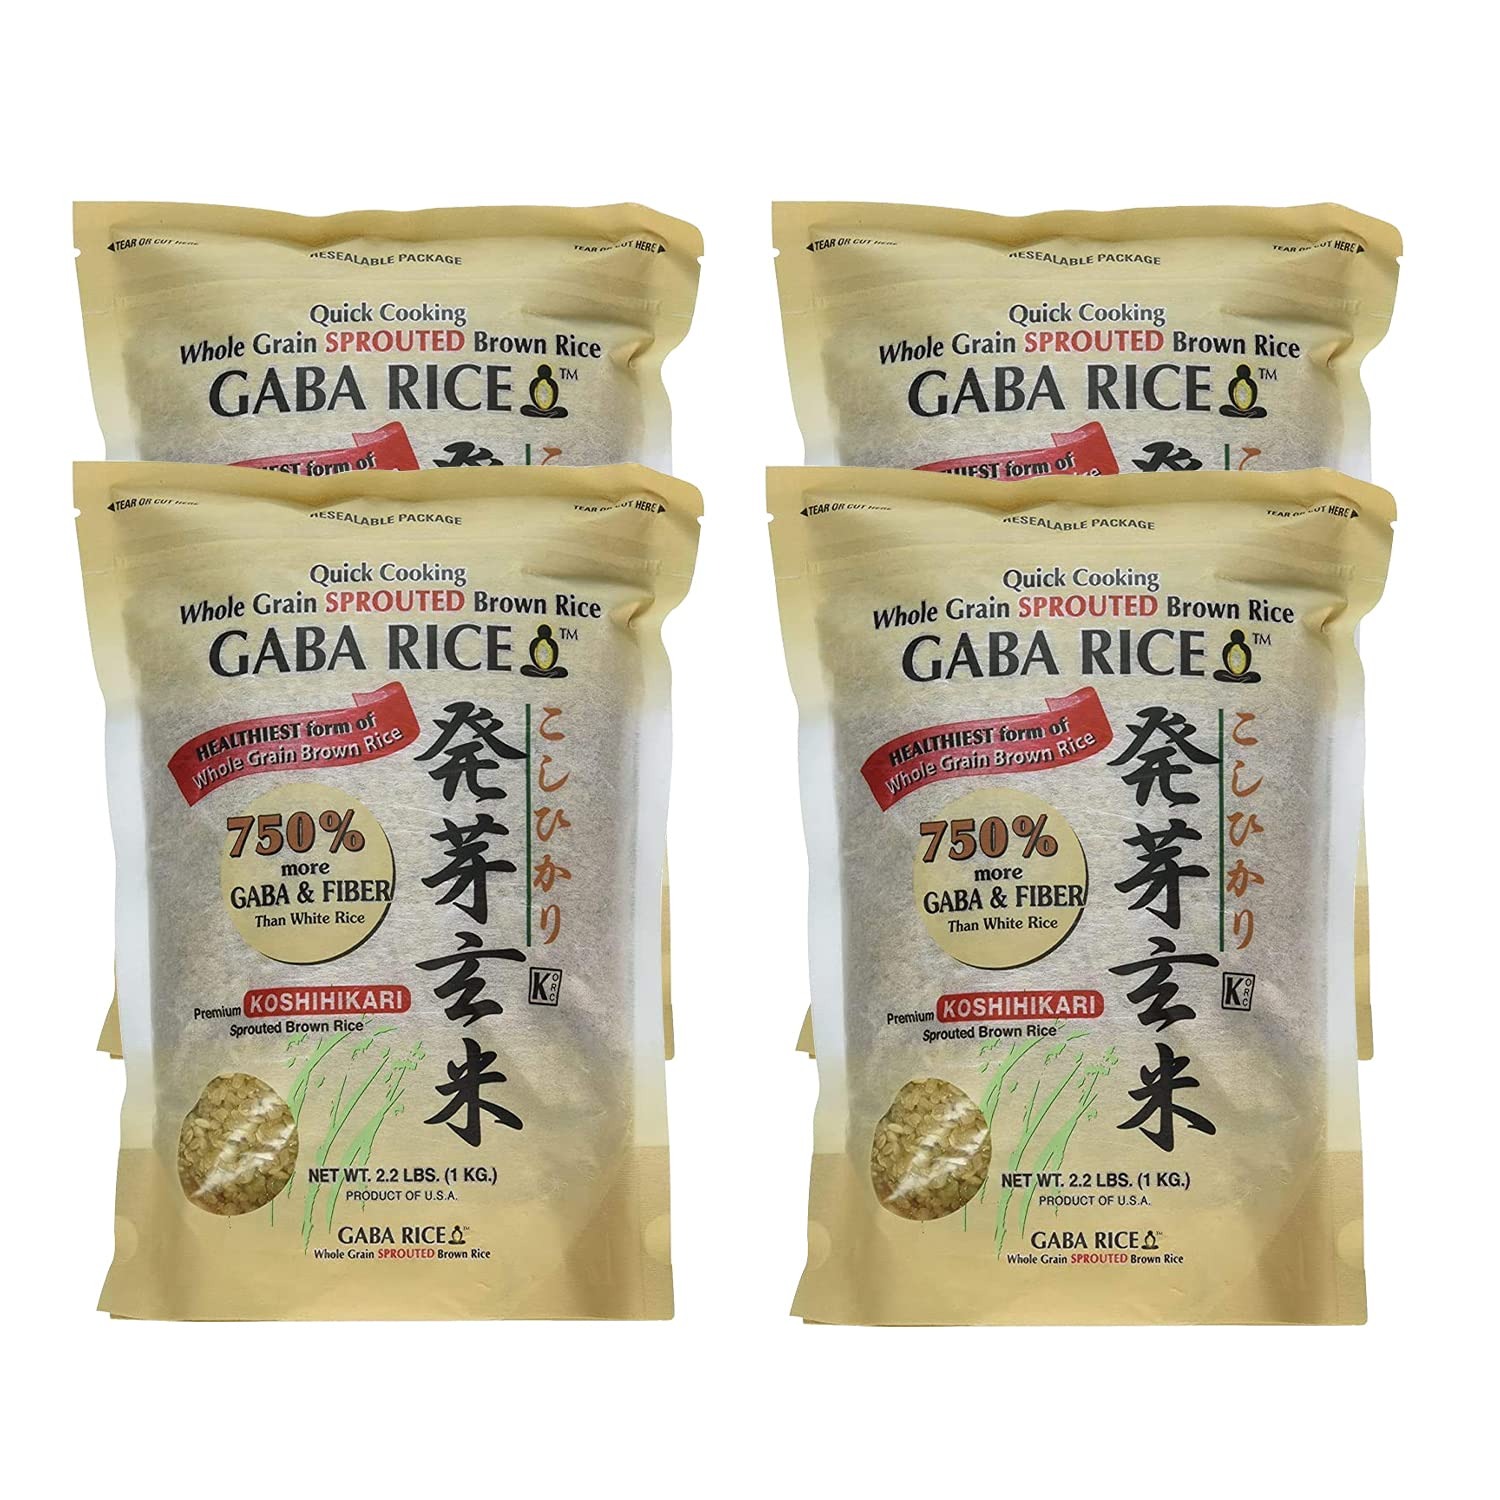
Item Name: Koshihikari Premium Sprouted Brown Gaba Rice, 2.2 Pound (Pack of 4)
Bullet Point 1: 𝐒𝐮𝐩𝐞𝐫𝐢𝐨𝐫 𝐐𝐮𝐚𝐥𝐢𝐭𝐲 𝐑𝐢𝐜𝐞: Shirakiku Koshihikari whole grain rice is a healthy choice, containing a remarkable 750% more GABA than regular rice. It is the nutritious form of brown rice, packed with essential nutrients, vitamins, and minerals.
Bullet Point 2: 𝐐𝐮𝐢𝐜𝐤 𝐀𝐧𝐝 𝐂𝐨𝐧𝐯𝐞𝐧𝐢𝐞𝐧𝐭 𝐂𝐨𝐨𝐤𝐢𝐧𝐠: This brown rice can be cooked with minimum effort and time. This allows you to prepare a delicious meal quickly, making it a convenient choice for busy individuals and families.
Bullet Point 3: 𝐏𝐚𝐜𝐤 𝐎𝐟 𝟒 𝐅𝐨𝐫 𝐕𝐚𝐥𝐮𝐞: This Japanese rice comes in a pack of 4, providing excellent value for money. Each pack contains 2.2 pounds and offers a generous quantity that allows for an extended period of use.
Bullet Point 4: 𝐏𝐞𝐫𝐟𝐞𝐜𝐭 𝐅𝐨𝐫 𝐃𝐢𝐟𝐟𝐞𝐫𝐞𝐧𝐭 𝐃𝐢𝐬𝐡𝐞𝐬: Our Sprouted rice is a versatile ingredient that can be used in various dishes. It adds a delightful texture and flavor to your culinary creations, making them loved by everyone.
Bullet Point 5: 𝐌𝐚𝐝𝐞 𝐢𝐧 𝐭𝐡𝐞 𝐔𝐒𝐀: This sprouted brown rice is cultivated in the USA, ensuring high-quality standards and safe production. By choosing this product, you support local farmers and contribute to the domestic economy.
Value: 4.4
Unit: pound

Price: 60.39